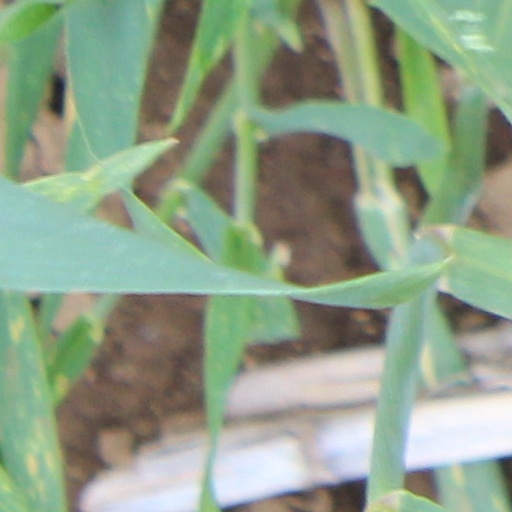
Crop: wheat